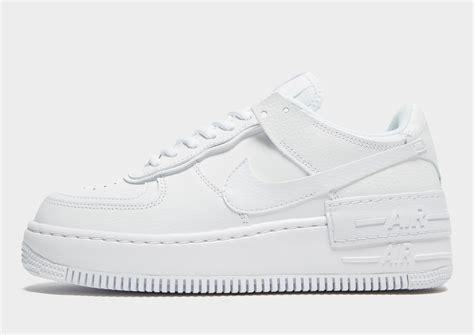
Brand: Nike
Model: Air Force 1 Shadow